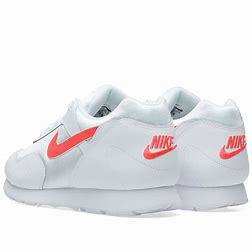
Brand: Nike
Model: Outburst